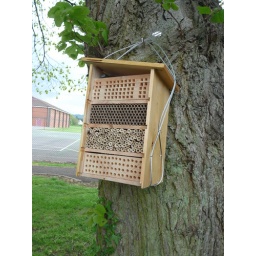
We've placed the houses in various locations with a variety of plants species near by.